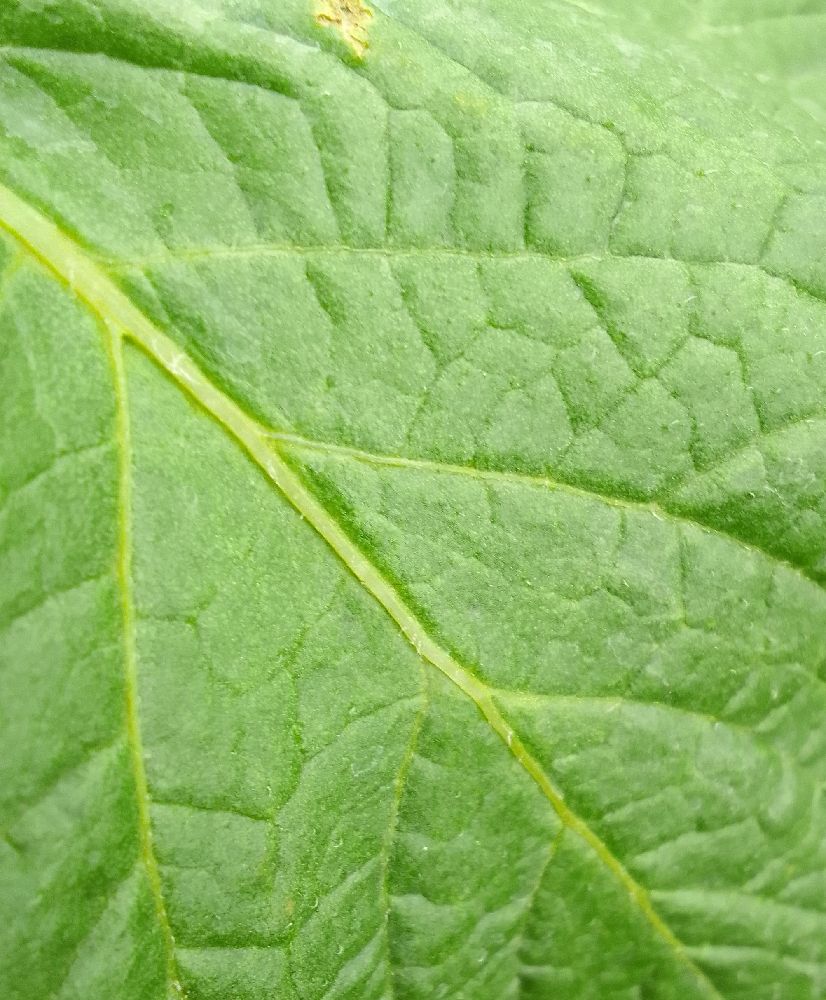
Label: Healthy